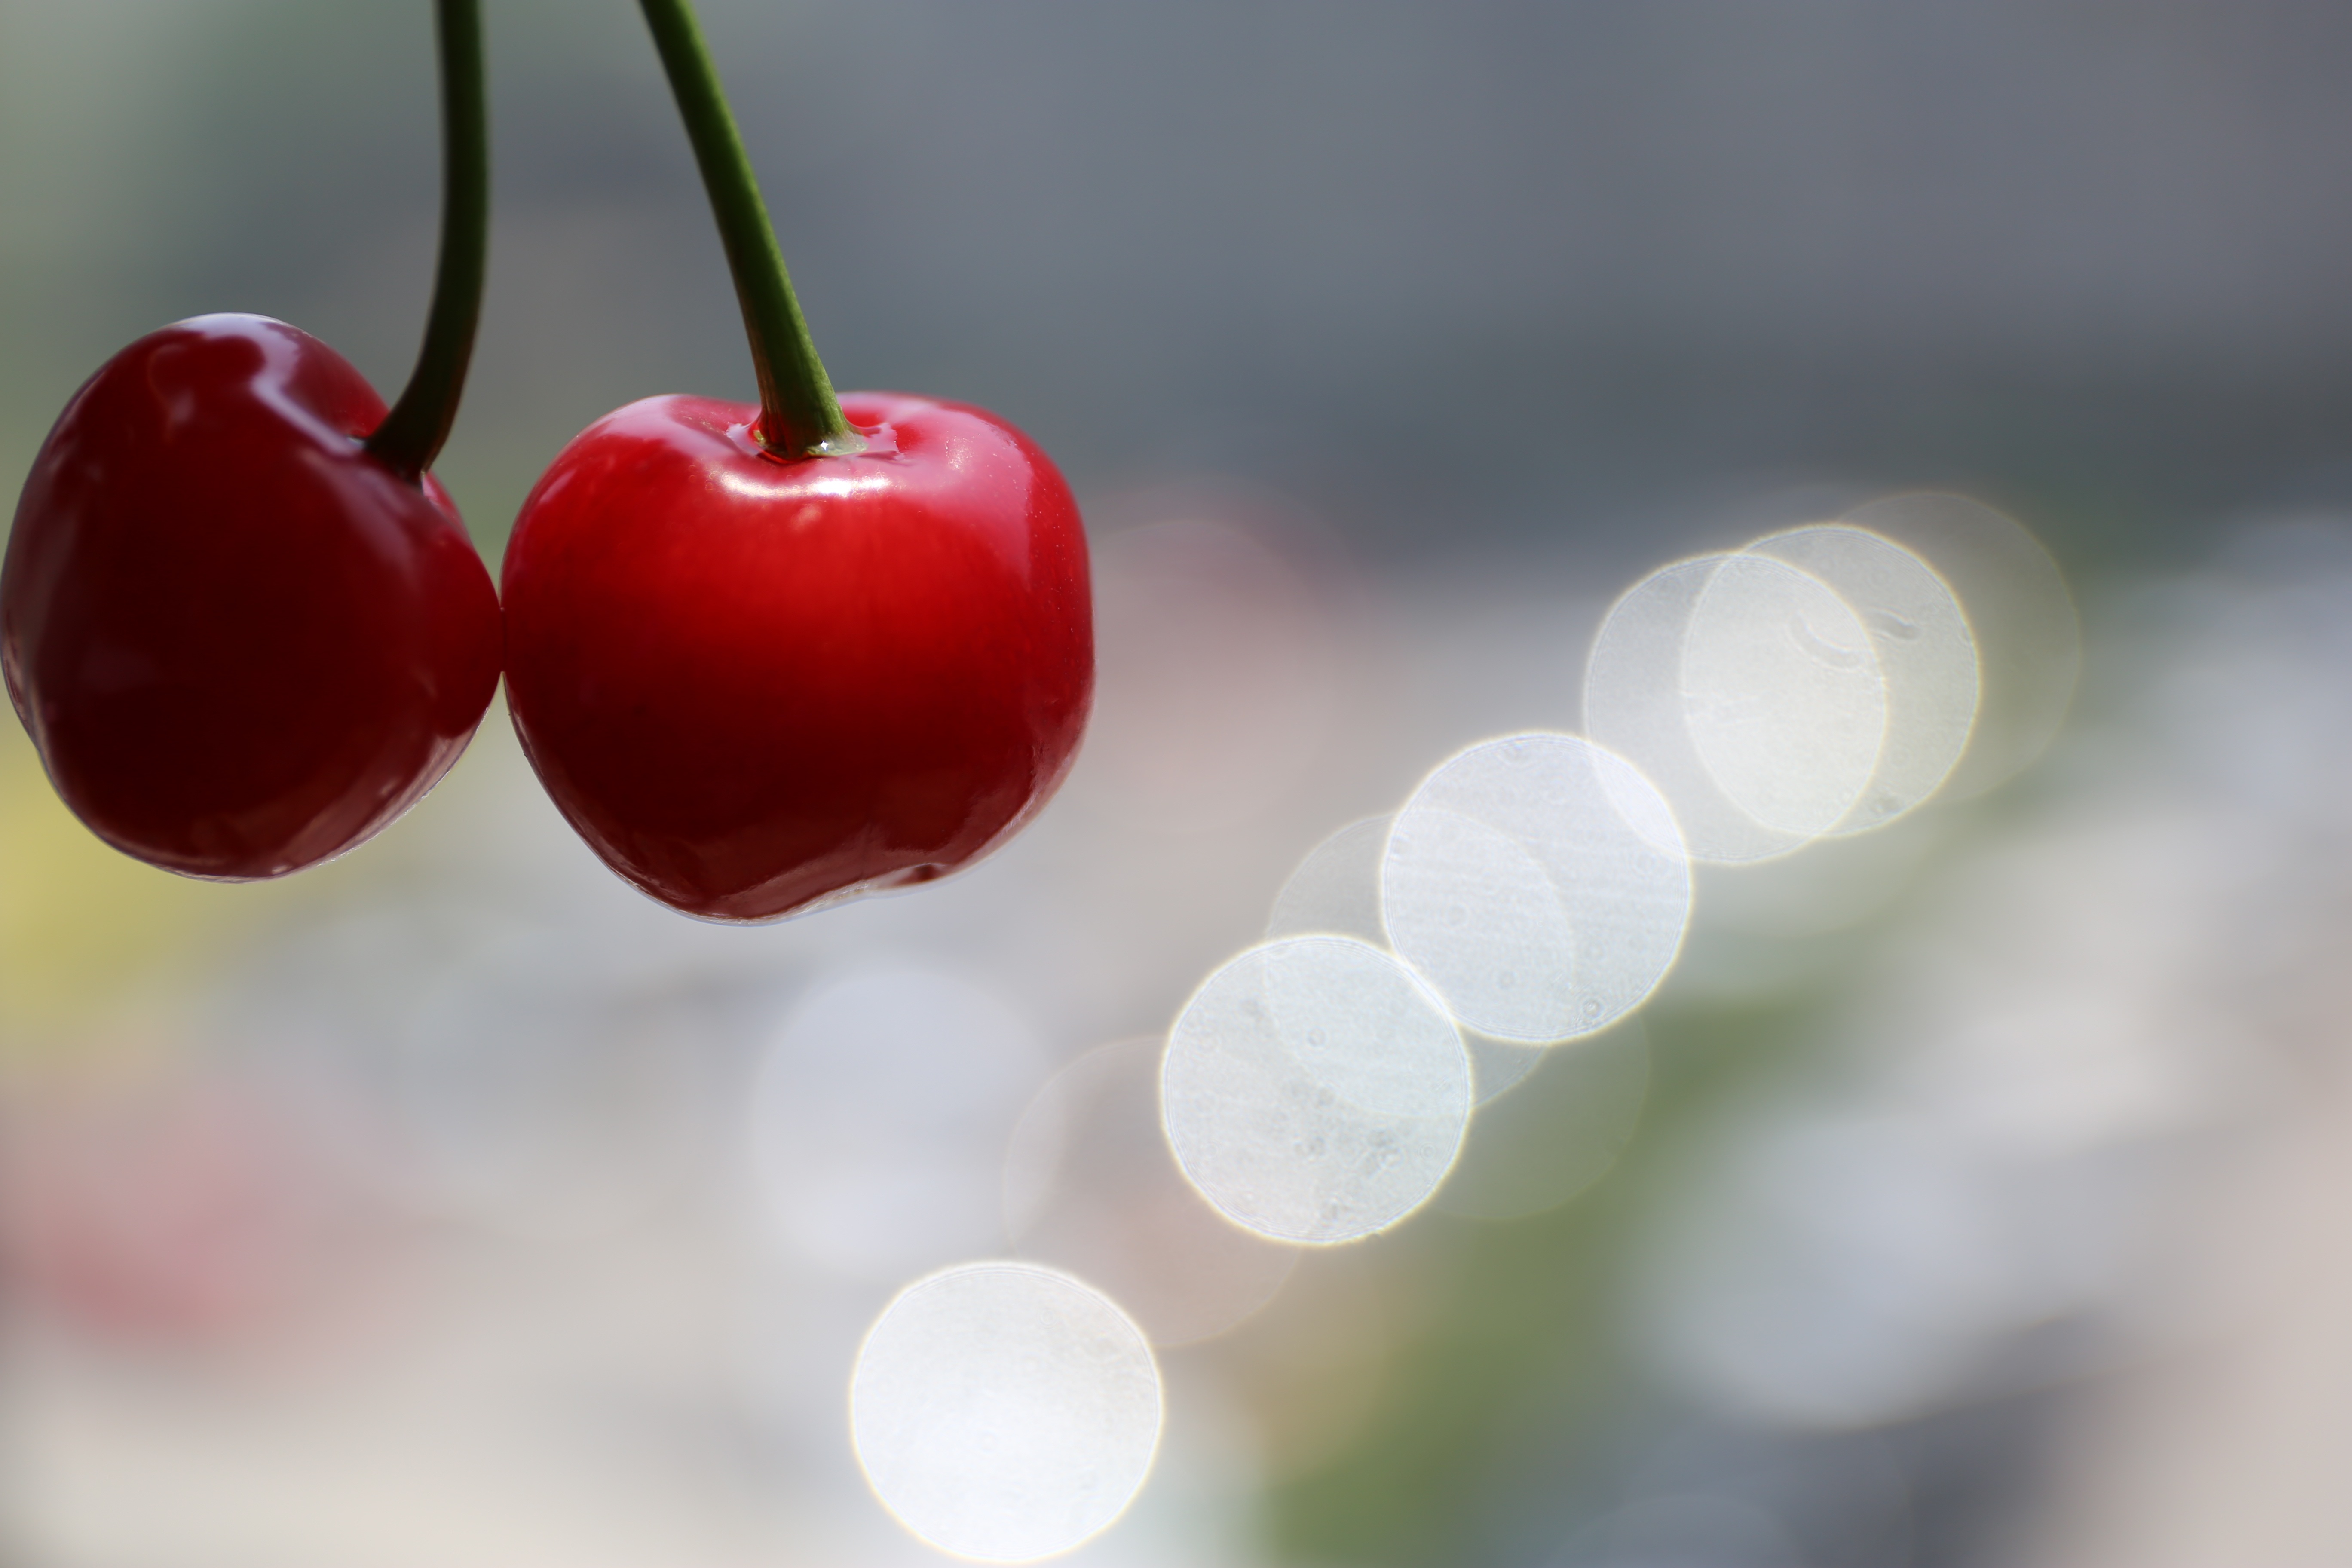
plant, fruit, flower, petal, receipt, food, red, produce, vegetable, close up, joy, beautiful, cherry, macro photography, flowering plant, rose family, ppt backgrounds, land plant